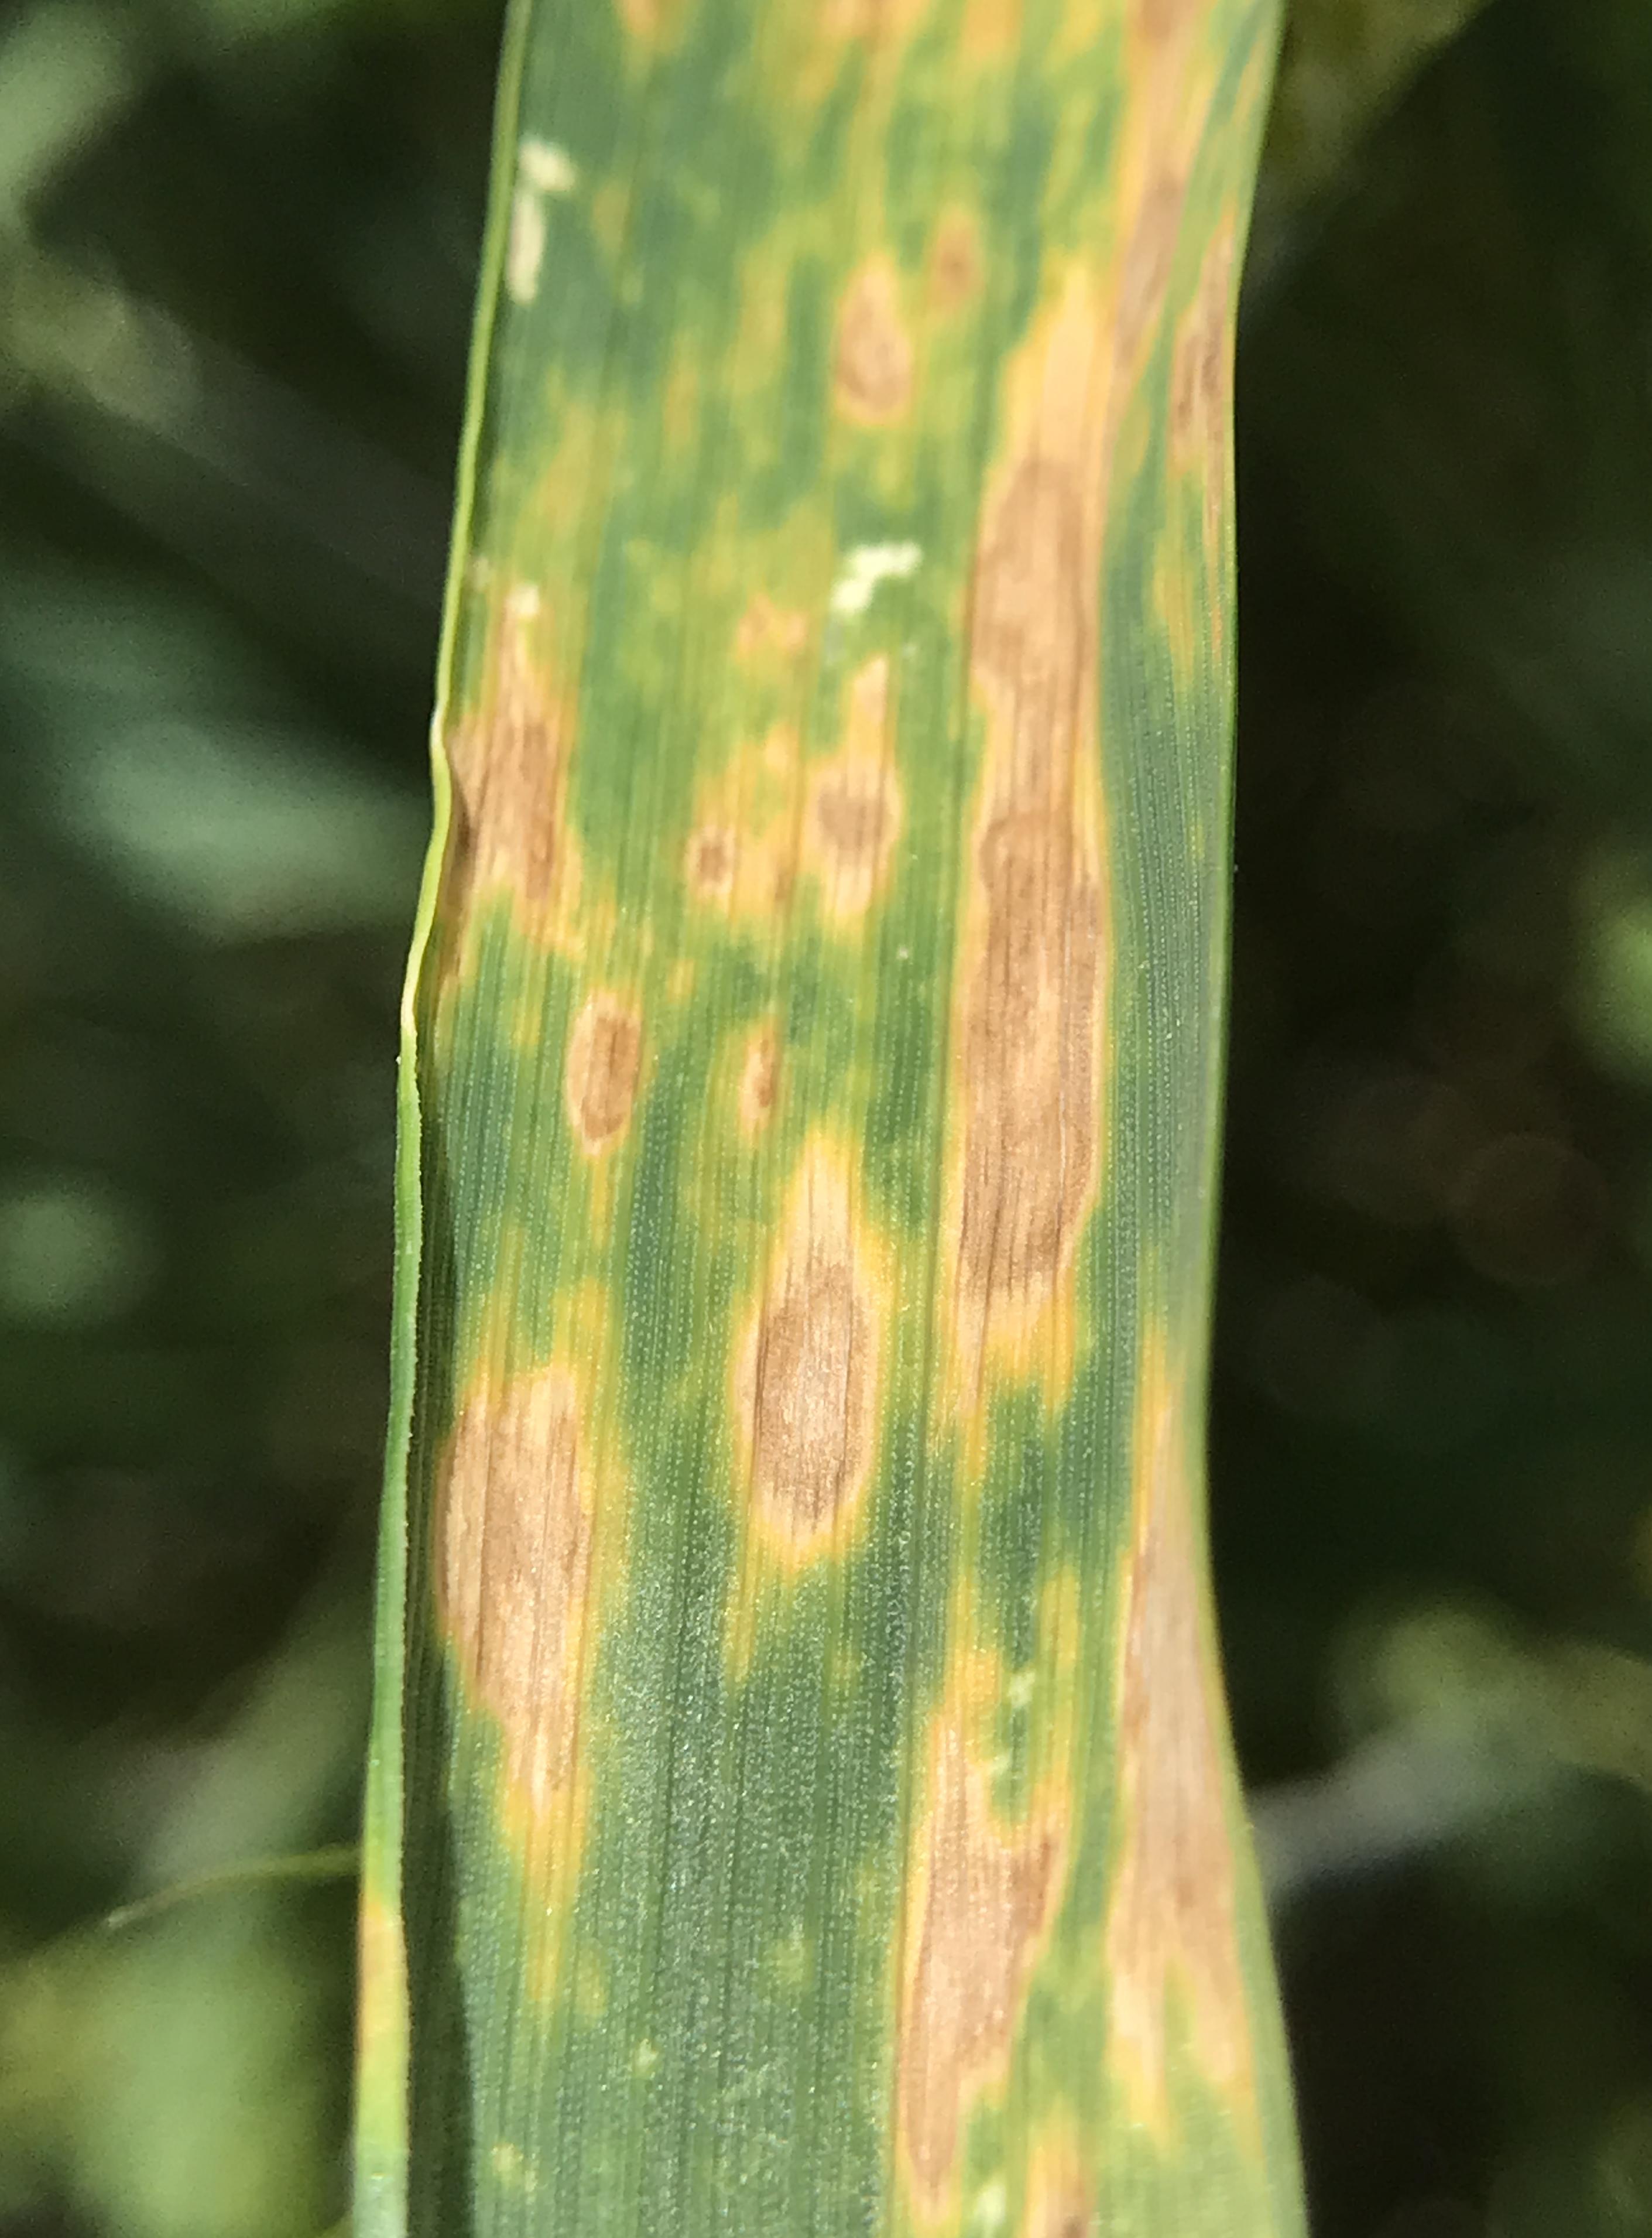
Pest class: cereal_grass_aphid